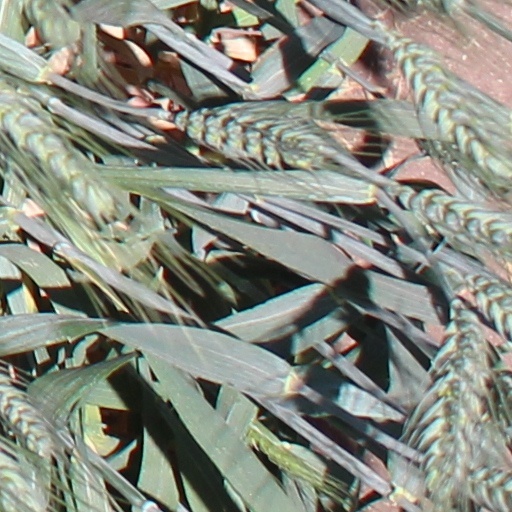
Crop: wheat